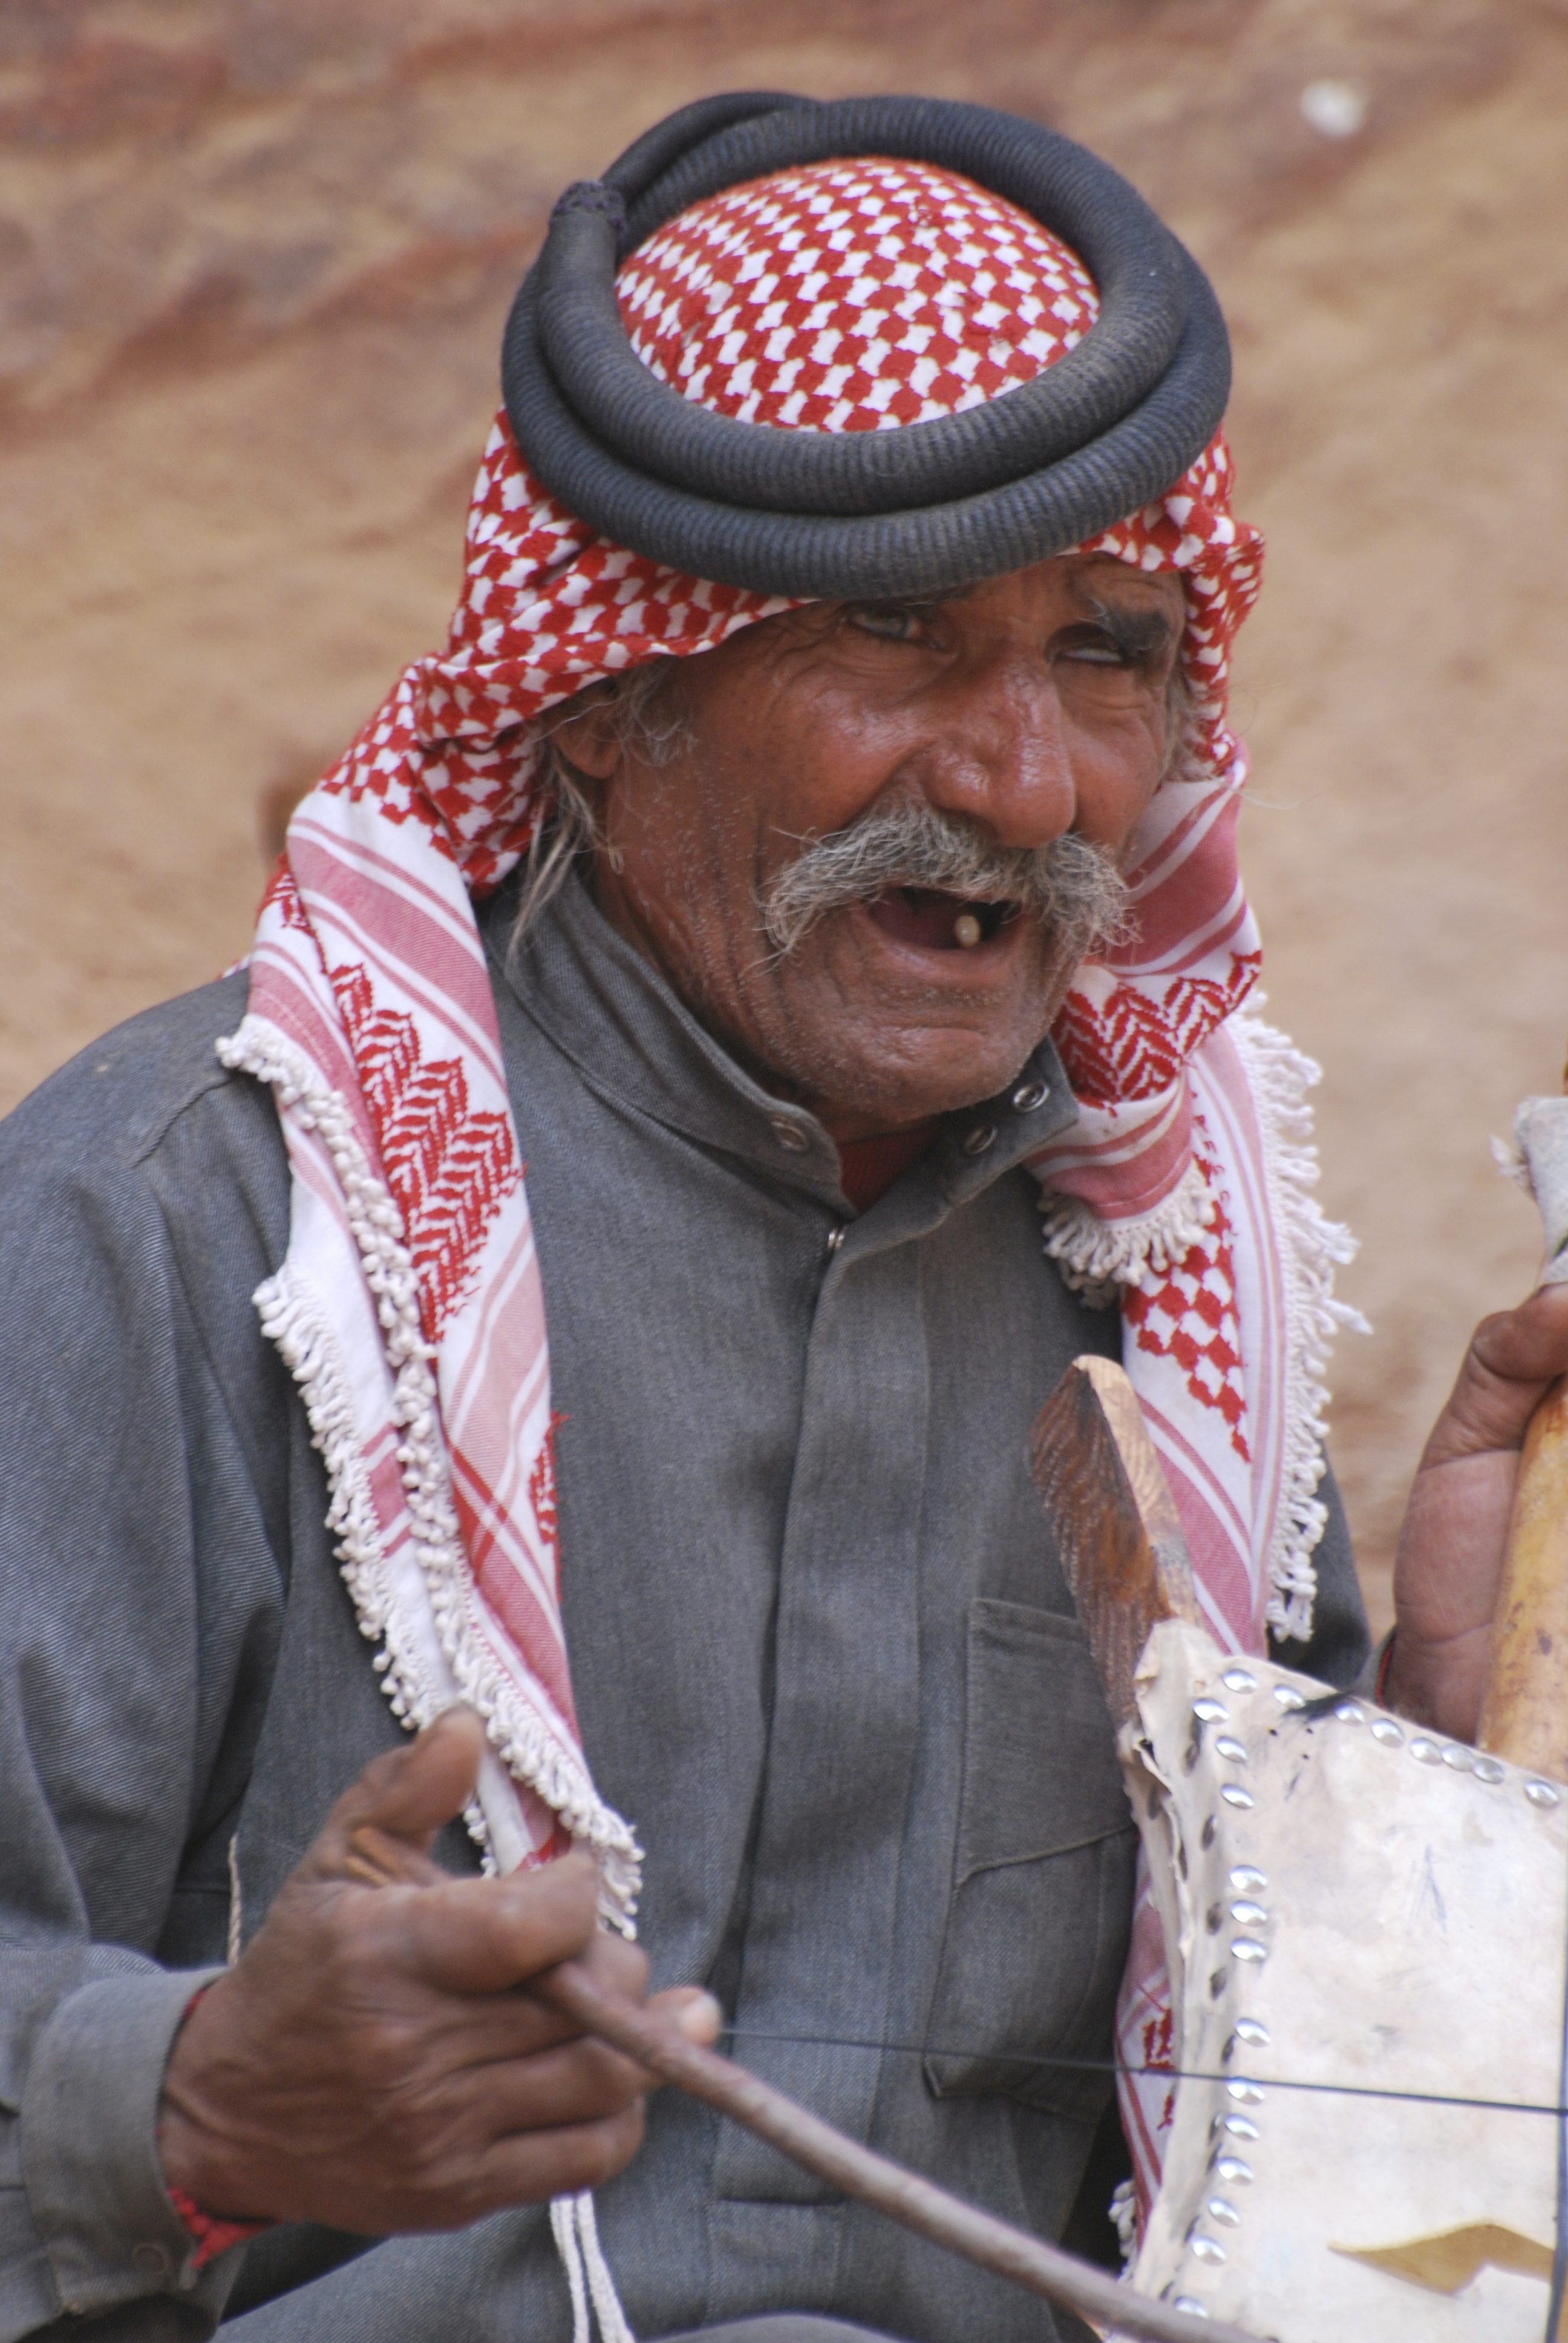
person, people, child, musician, jordan, tribe, temple, tradition, arab